Institute of Management Development and Research, Pune

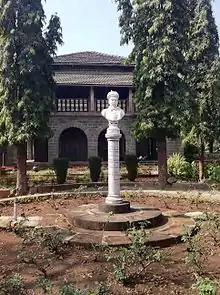
Gokhale Institute

The Deccan Gymkhana area of western Pune is known for its educational institutes. Gokhale Institute of Politics and Economics, Marathwada College of Commerce and Symbiosis International University are other colleges situated around the Hanuman Tekdi hillock that overlooks Fergusson. Also located nearby are the ILS Law College, Bhandarkar Oriental Research Institute and the Agarkar Research Institute.